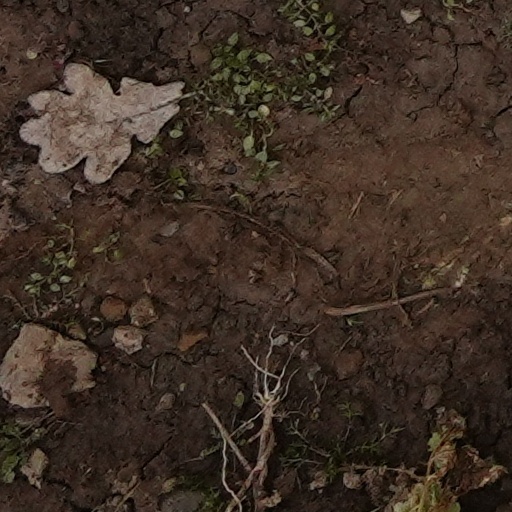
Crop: wheat